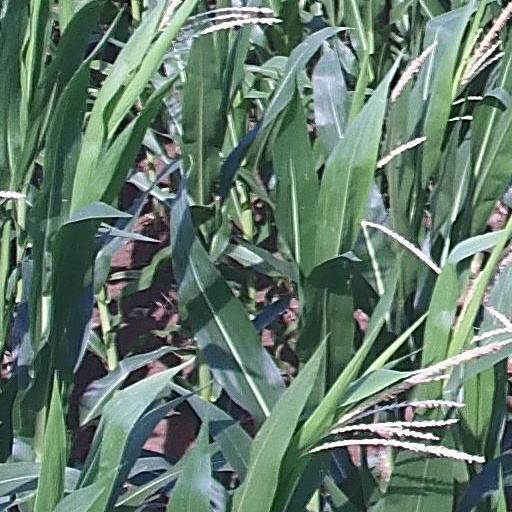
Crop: maize; corn